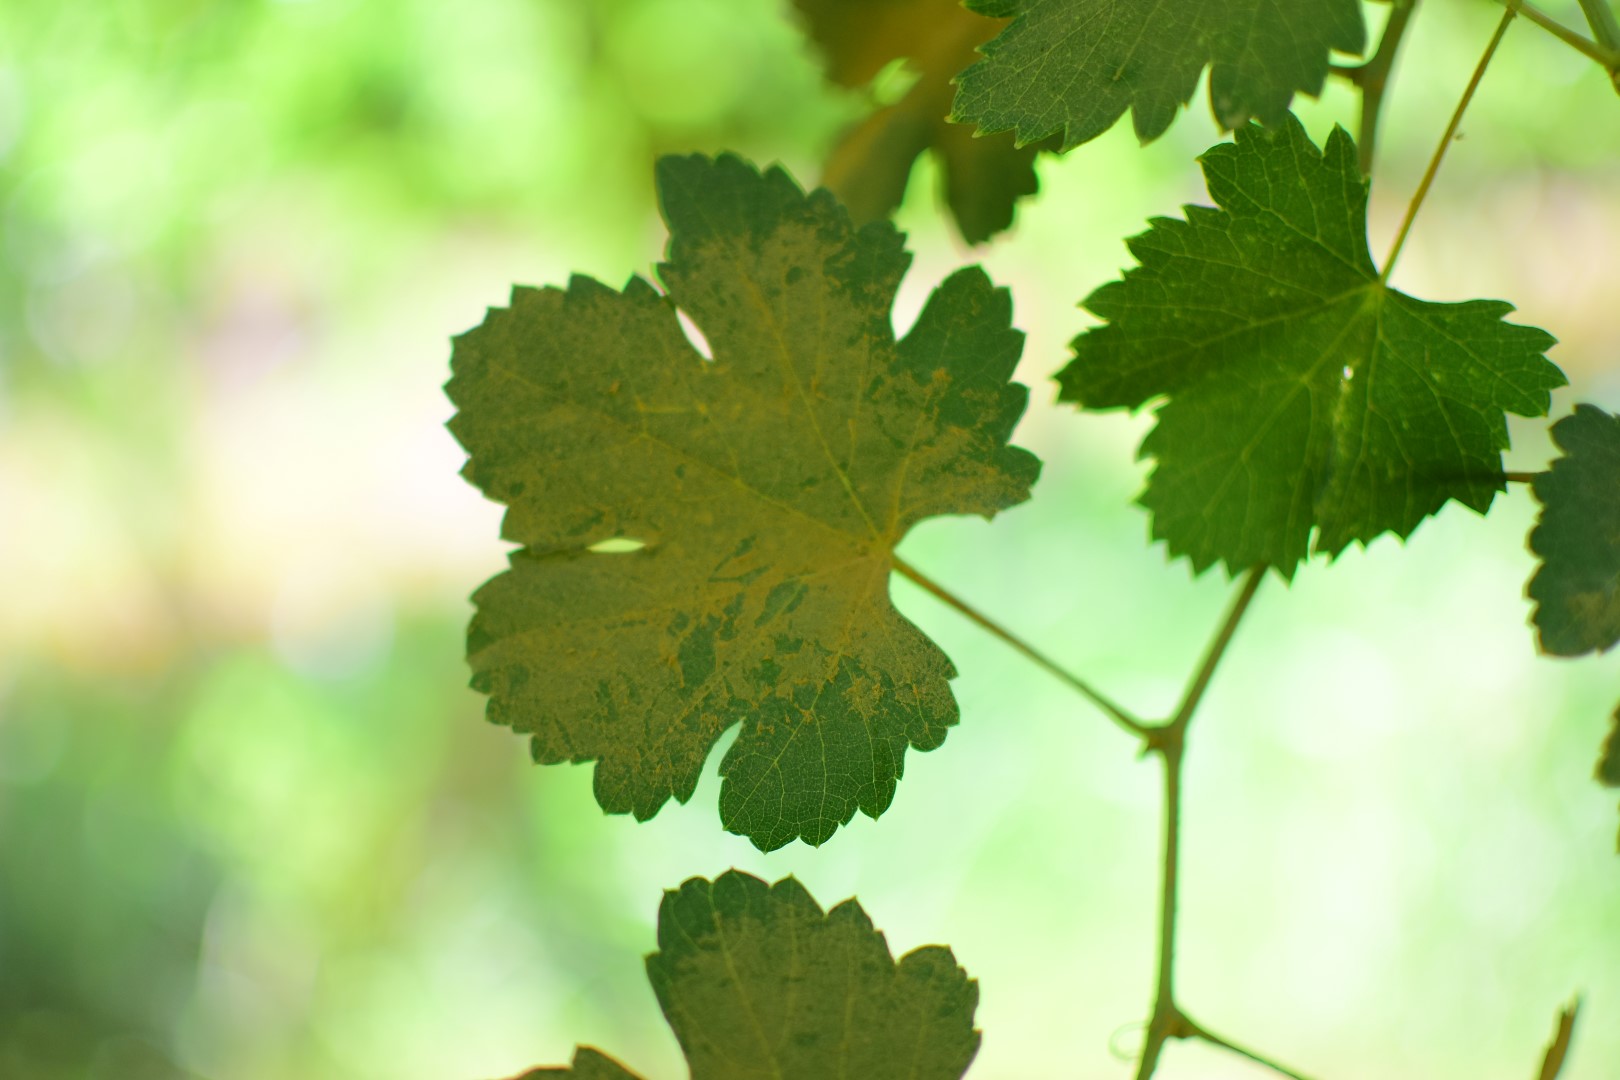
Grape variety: Halawani